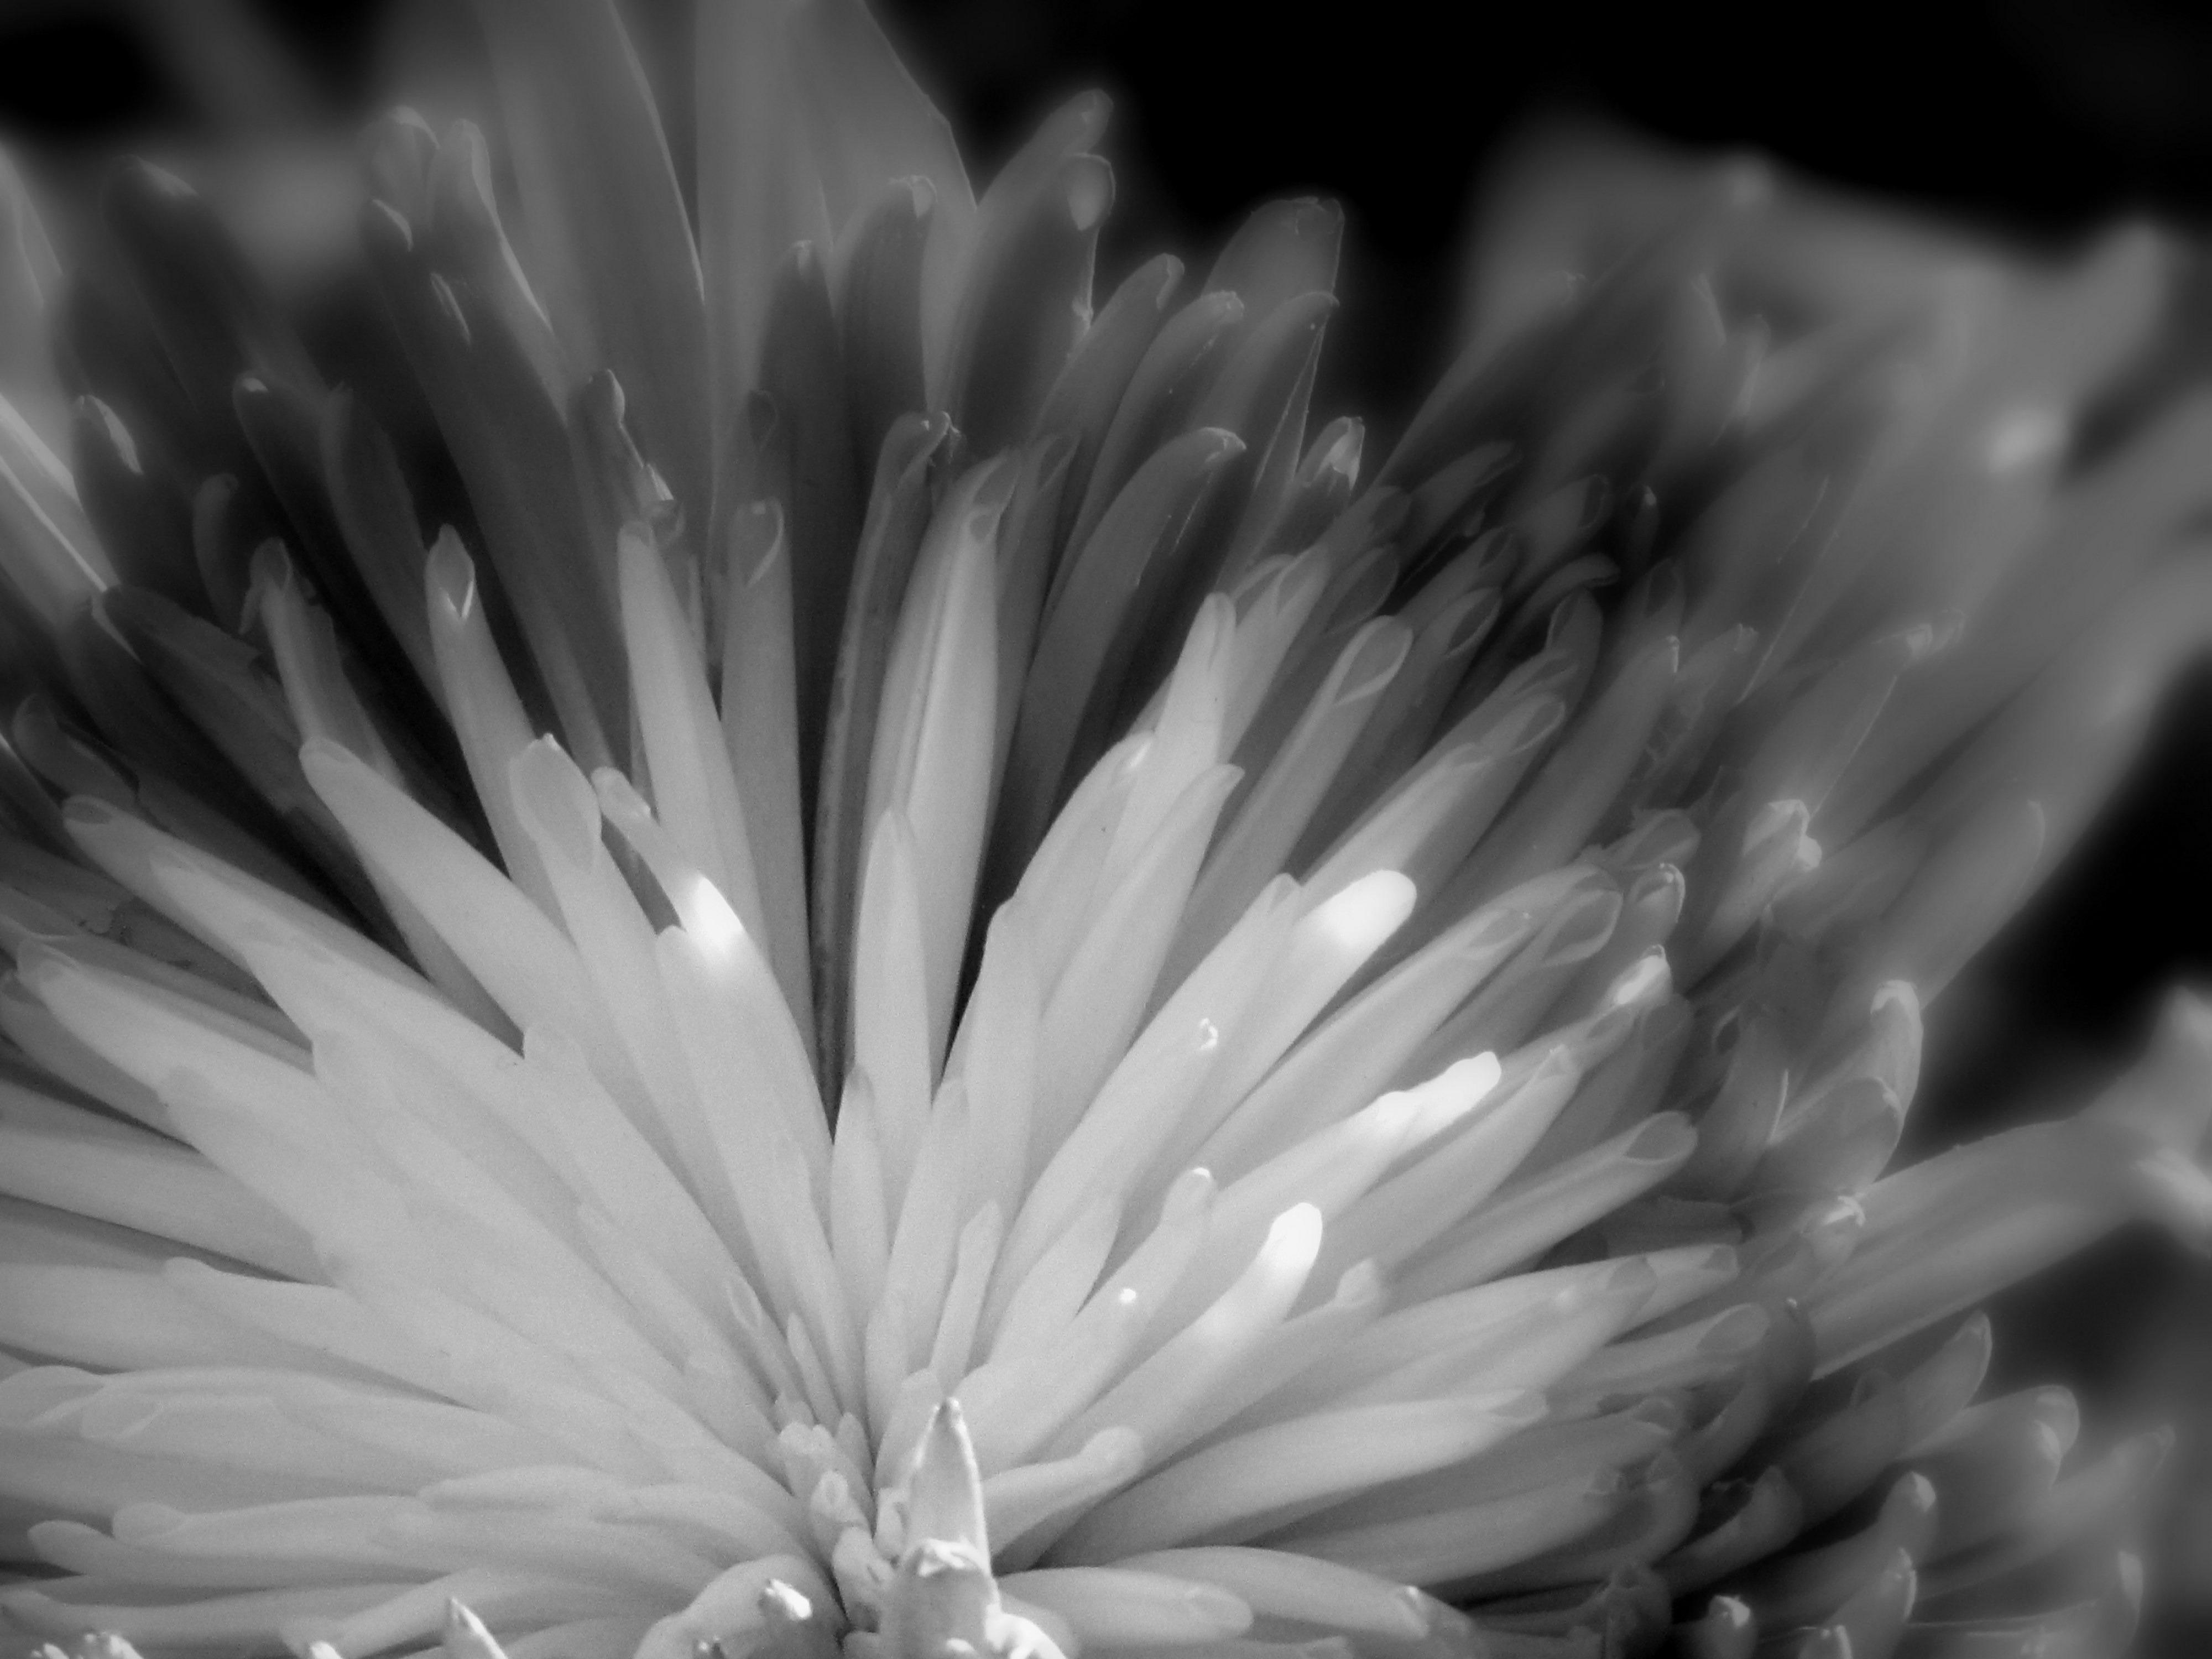
blossom, wing, black and white, plant, white, photography, stem, leaf, flower, petal, bloom, floral, environment, herb, natural, botany, black, agriculture, monochrome, flora, botanical, wildflower, close up, outdoors, vegetation, horticulture, organic, macro photography, monochrome photography